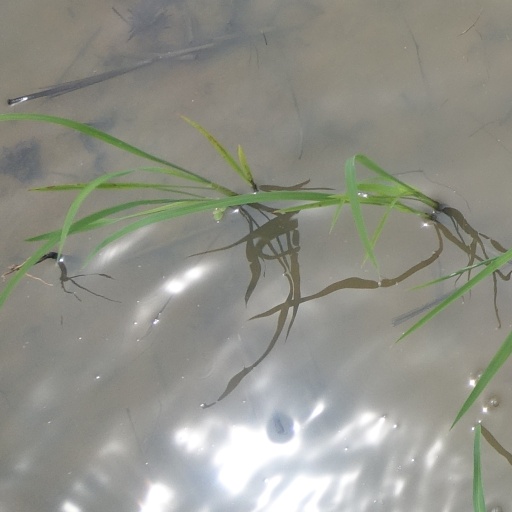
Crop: rice